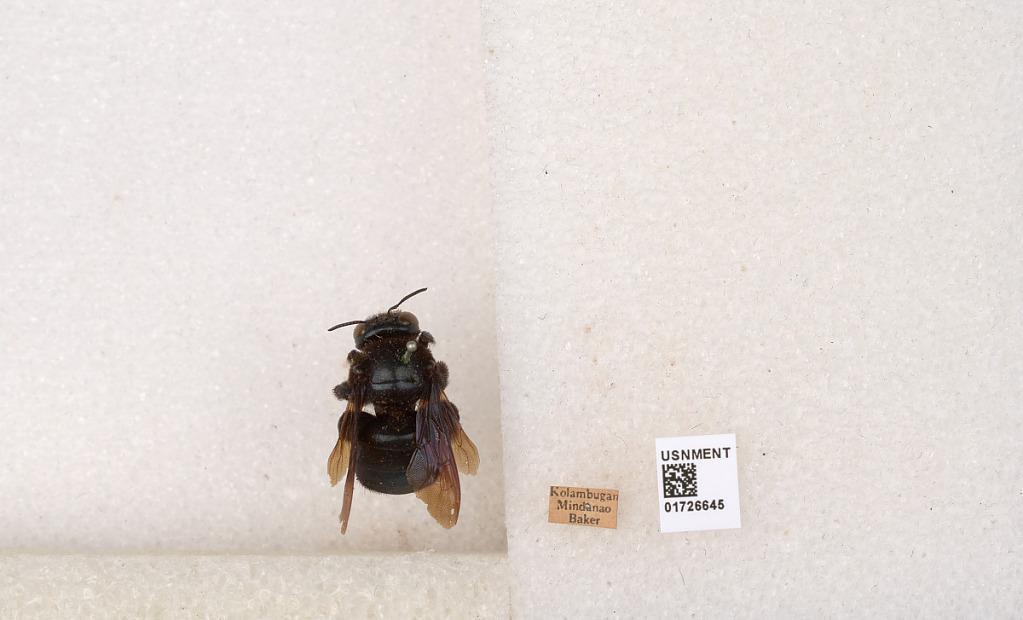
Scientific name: Xylocopa (Zonohirsuta) fuliginata Pérez
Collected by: Baker
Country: Philippines
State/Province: Northern Mindanao
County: Lanao del Norte
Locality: Kolambugan